Wes Lunt

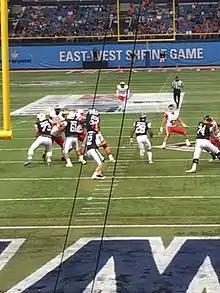
Lunt (#12) at the 2017 East–West Shrine Game

Weston Lunt (born October 7, 1993) is a former American football quarterback. He played college football for Oklahoma State and Illinois. After going undrafted in the 2017 NFL draft, he signed with the Minnesota Vikings of the National Football League (NFL).